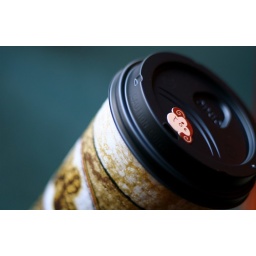
Raspberry Cheesecake Latte at The Bitter End in Grand Rapids, Michigan. Covered with a lid and a monkey sticker. w00t!